The Lodger: A Story of the London Fog

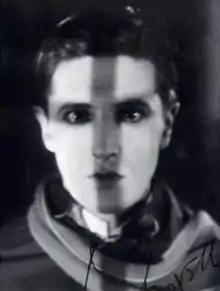
Publicity still of Ivor Novello

Upon viewing Hitchcock's finished film, producer Michael Balcon was reportedly furious and nearly shelved it. After considerable argument, a compromise was reached and film critic Ivor Montagu was hired to salvage the film. Hitchcock was initially resentful of the intrusion, but Montagu recognised the director's technical skill and artistry and made only minor suggestions, mostly concerning the title cards and the reshooting of a few minor scenes.